American University of Malta

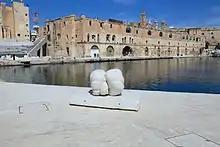
The Knights' Building in 2014

The Knights' Building was commissioned by Adrien de Wignacourt, Grand Master of the Order of St John, in 1689. In 1776, arcades were built over the existing building by Grand Master Emmanuel de Rohan-Polduc. When Malta was under British rule, the building's upper level was used as a sail loft and ropery. It was also damaged during World War II and it remained in a dilapidated state. Plans to restore the Knights' Building to house part of the AUM were announced in 2016, and the renovation was originally planned to be complete by 2017–18.